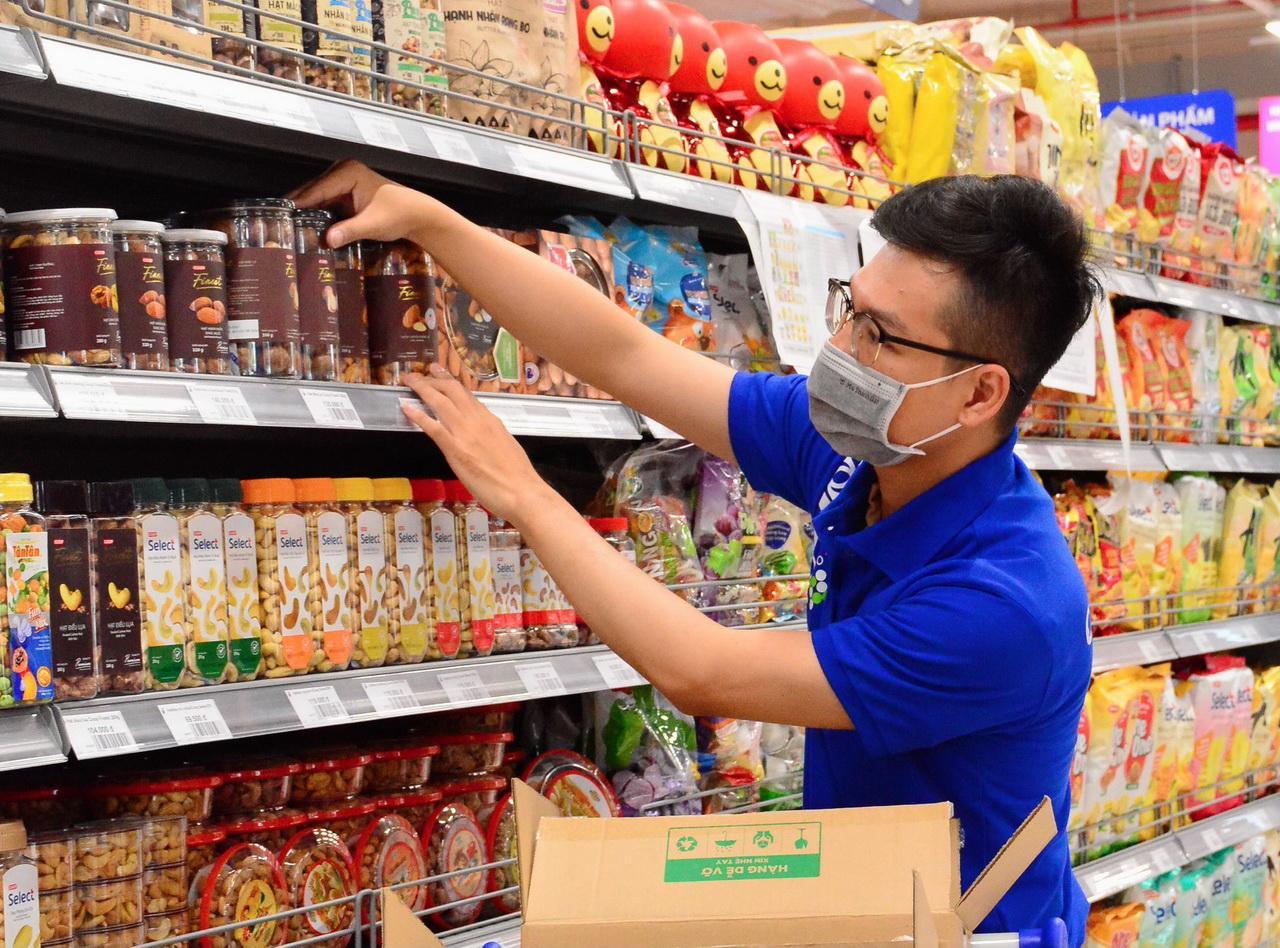
có nhiều mặt hàng khác nhau xuất hiện ở trước mặt của người đàn ông